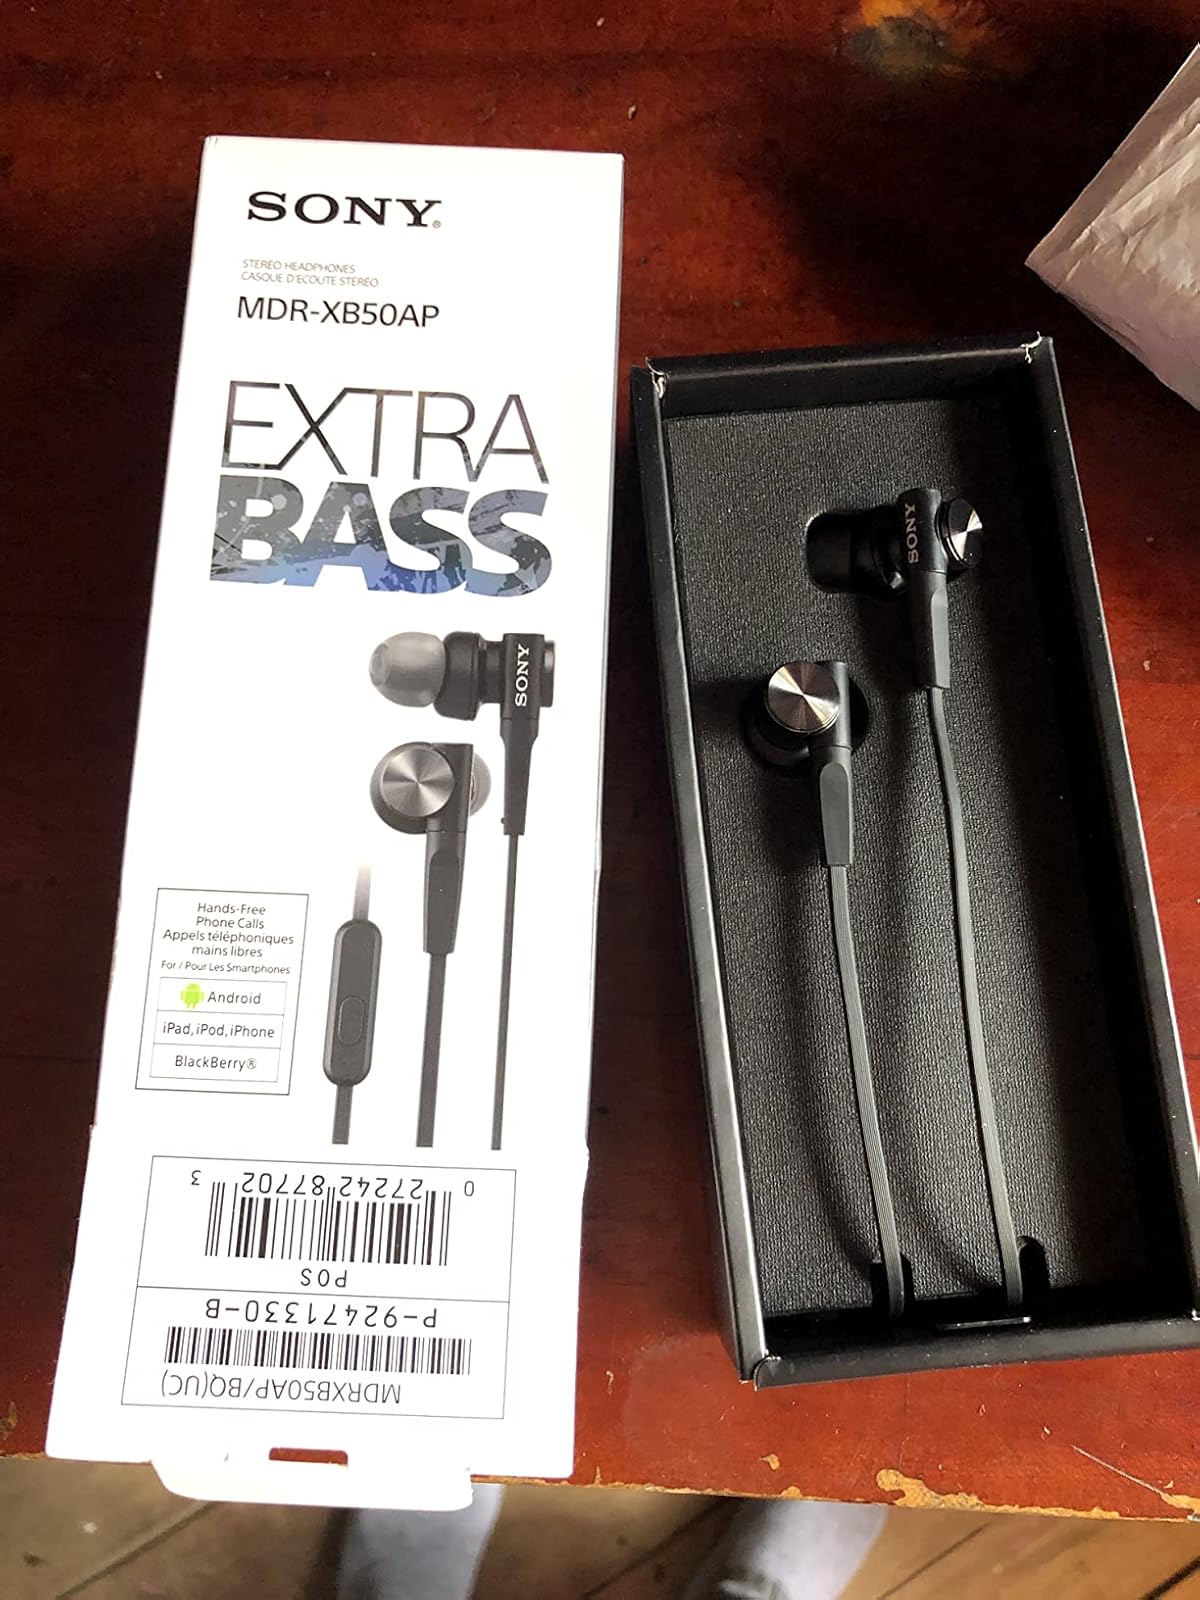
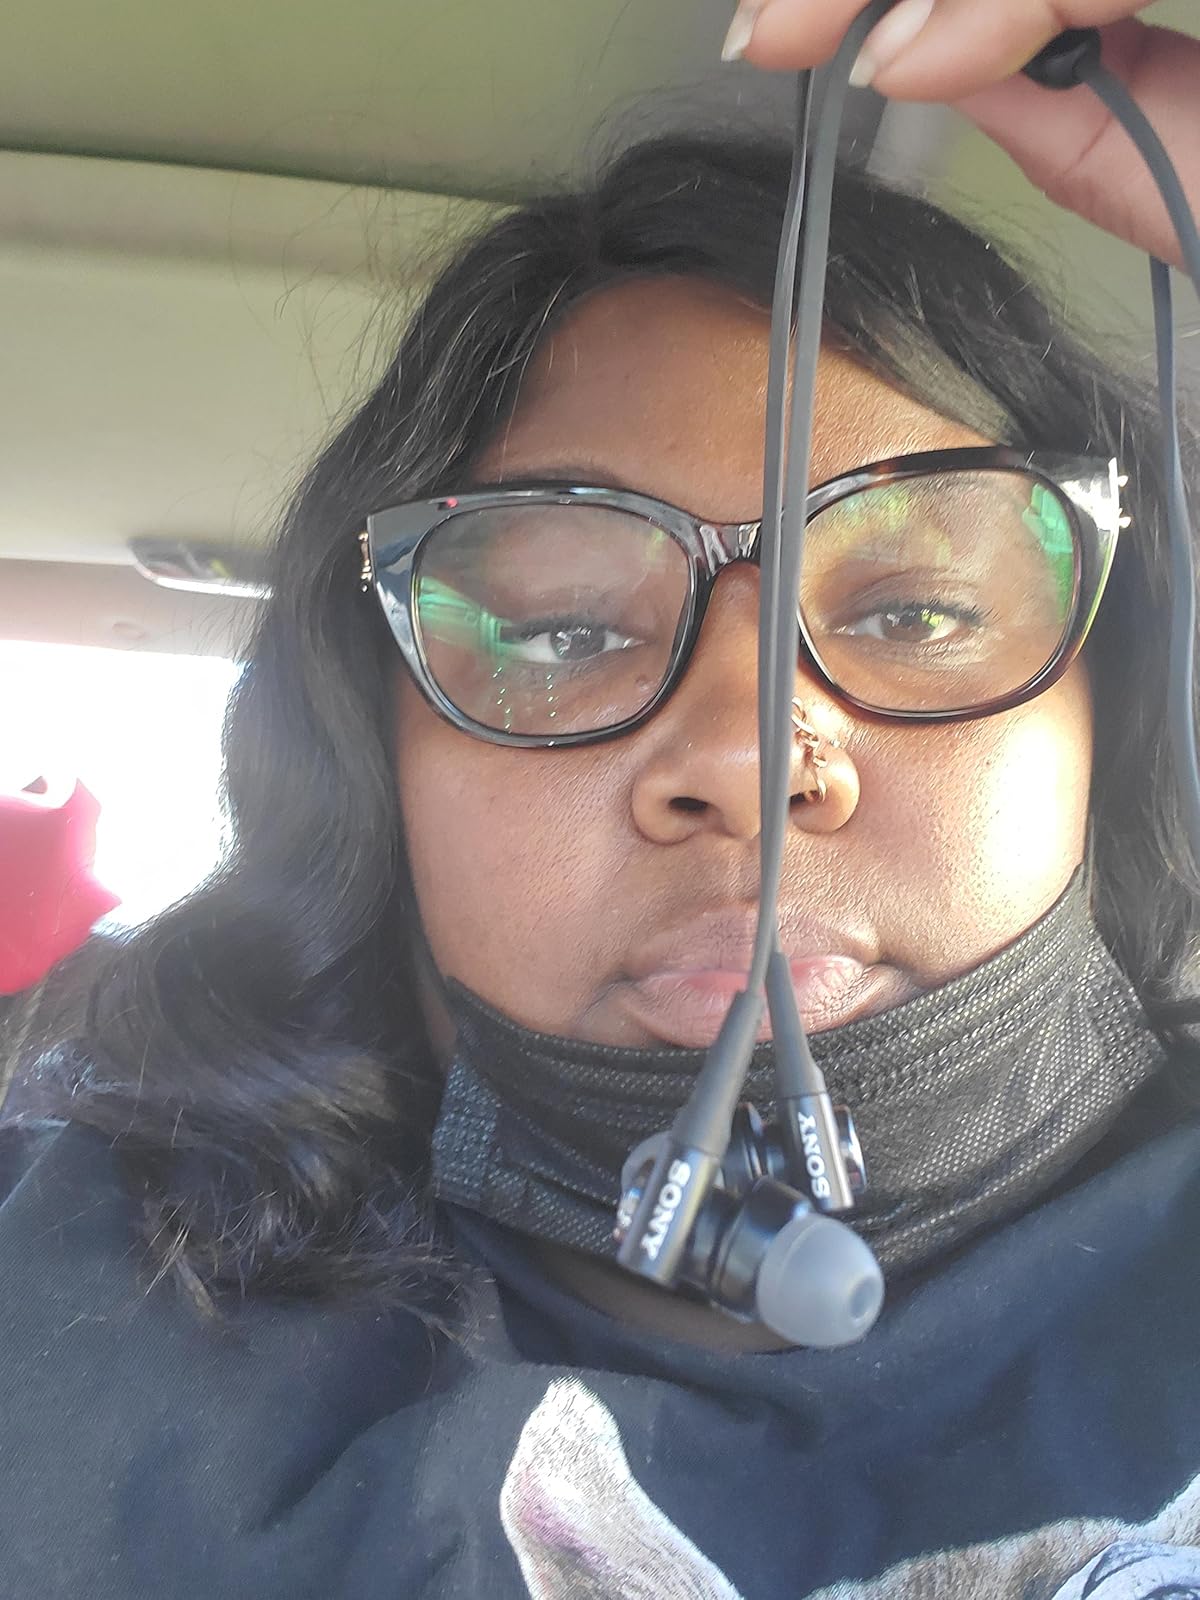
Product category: headphones
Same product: yes